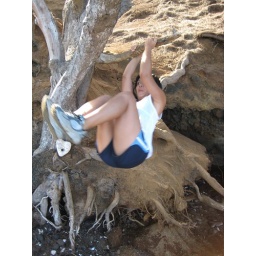
red sand beach in Hana